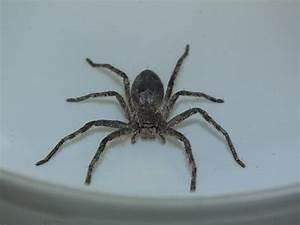
spider